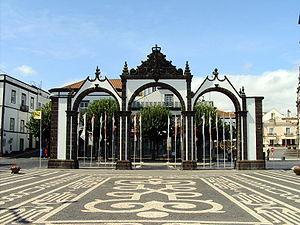
Cet article recense les arcs de triomphe construits à une époque postérieure à celle de l'Empire romain.